Chalermpol Srisawat

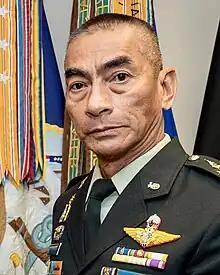
General Chalermpol in 2021

Chalermpol Srisawat is a Thai military general. He served as Chief of Defence Forces of the Royal Thai Armed Forces from October 2020 to October 2023.